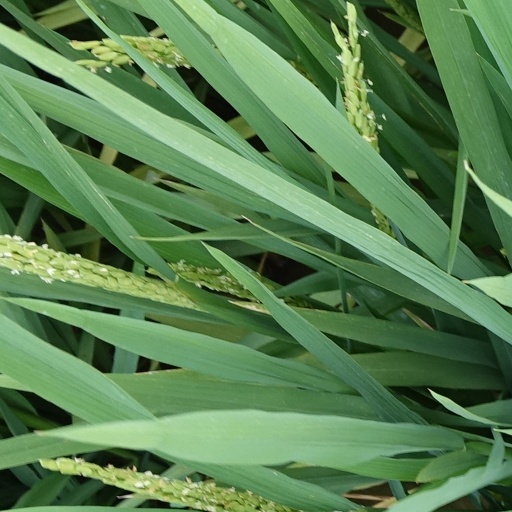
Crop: rice